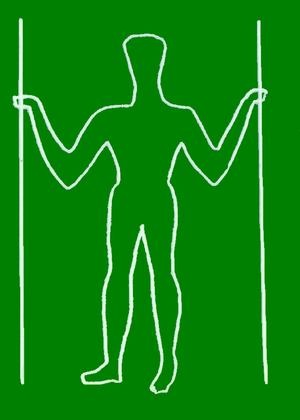
Le Géant de Wilmington appelé traditionnellement Long Man, est un géoglyphe tracé sur les coteaux pentus de Windover Hill à Wilmington, près de 10 km au nord-ouest d’Eastbourne. C'est une silhouette humaine de 69,20 m de hauteur, avec une anamorphose qui donne des proportions correctes lorsque l'on regarde la figure depuis le bas de la colline.